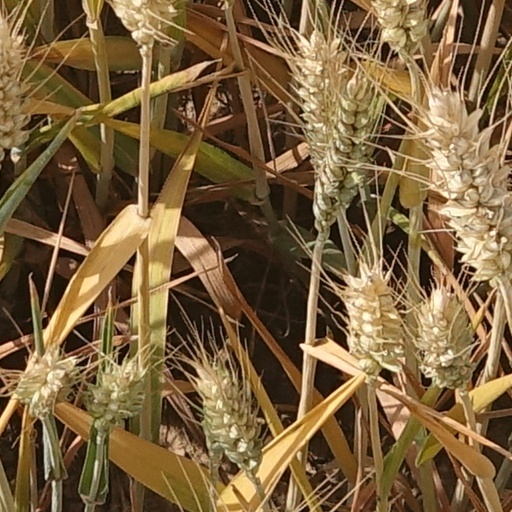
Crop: wheat